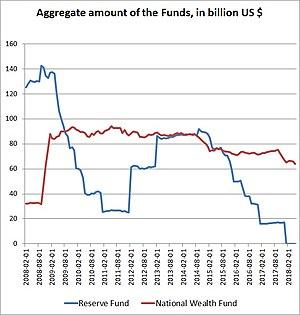
Valeur en USD des fonds russes au 1er mai 2018
Le fonds de stabilisation de la fédération de Russie est un fonds souverain russe créé le 1ᵉʳ janvier 2004 qui gère les excédents budgétaires commerciaux liés aux exportations de ressources naturelles. En février 2008, le fonds de stabilisation a été scindé en deux: le "Reserve Fund" et le "National Wealth Fund". Le premier a été doté de 125 milliards de dollars, le second de 32 milliards de dollars.